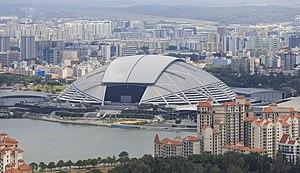
Le World Rugby Sevens Series 2016-2017 est la 18ᵉ édition de la compétition la plus importante du monde de rugby à sept commencé en 1999-200.